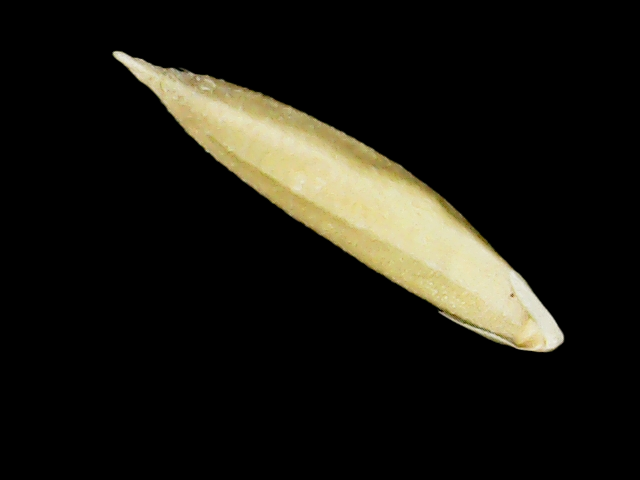
Rice variety: Binadhan25